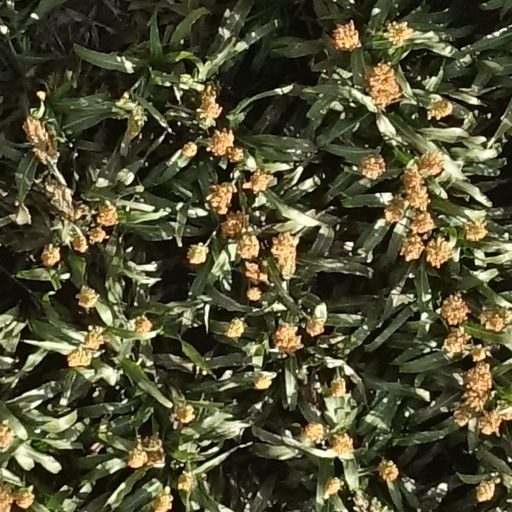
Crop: sorghum